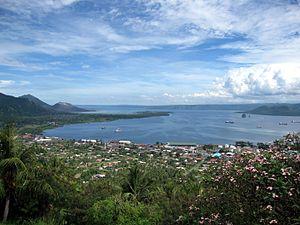
Rabaul est une ville de Nouvelle-Bretagne, la plus grande île de l'archipel Bismarck. Elle fut jusqu'en 1994 la capitale de la partie orientale de l'île. Avec 12 000 habitants, elle est située à 20 kilomètres de la nouvelle capitale provinciale, Kokopo, si bien que cette nouvelle ville et son nouvel aéroport sont souvent appelés « Rabaul ».